Schinkel (Osnabrück district)

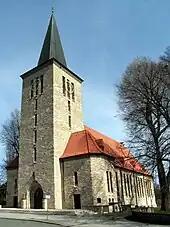
Pauluskirche (St. Paul's Church)

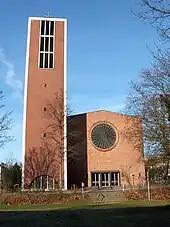
Heilig-Kreuz-Kirche (Church of the Holy Cross)

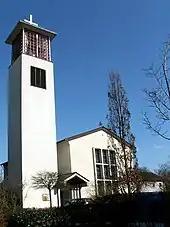
Gnadenkirche (Church of Mercy)

During World War II most of the residential houses in Osnabrück were destroyed in air raids. The first attack on the Schinkel area, on 23 June 1940, was directed at the Osnabrücker Kupfer- und Drahtwerk (Osnabrück Copper and Wire Works, abbreviated OKD, today KM Europa Metal) – by the time the war finished in May 1945, 65% of it had been destroyed.